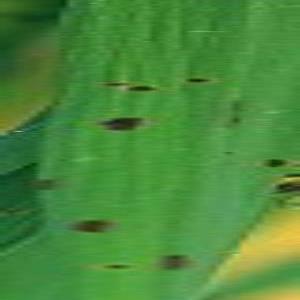
Disease: Brownspot